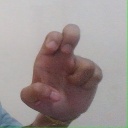
अक्षर: अ